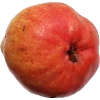
Label: Pear Red 1